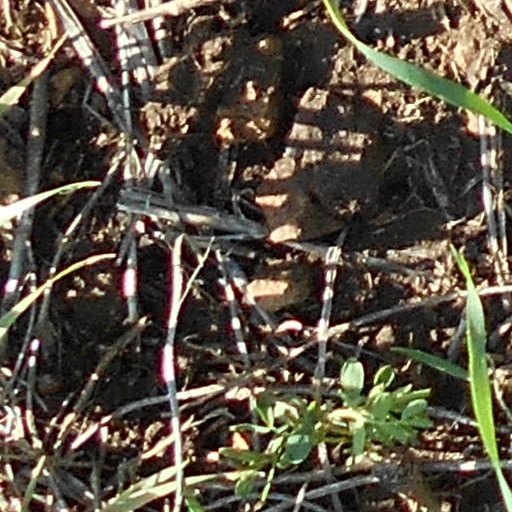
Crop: wheat